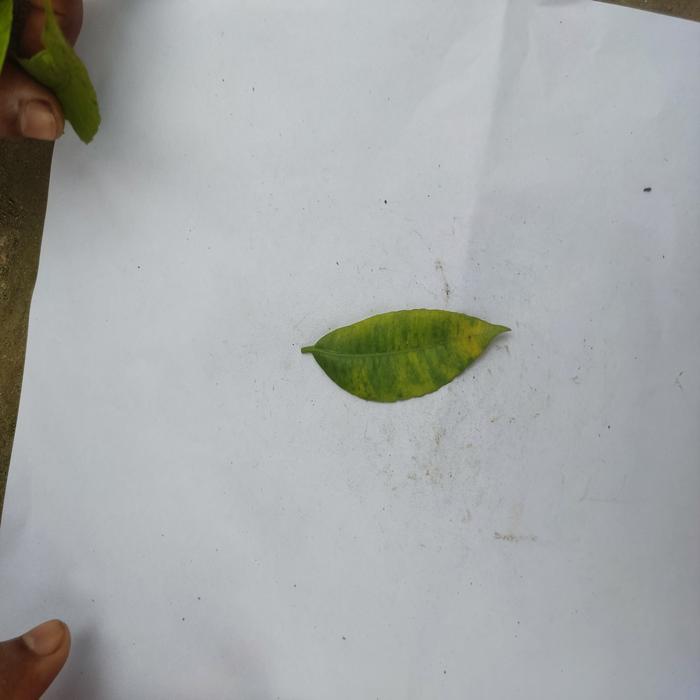
Crop: Hog Plum
Leaf condition: Anthracnose